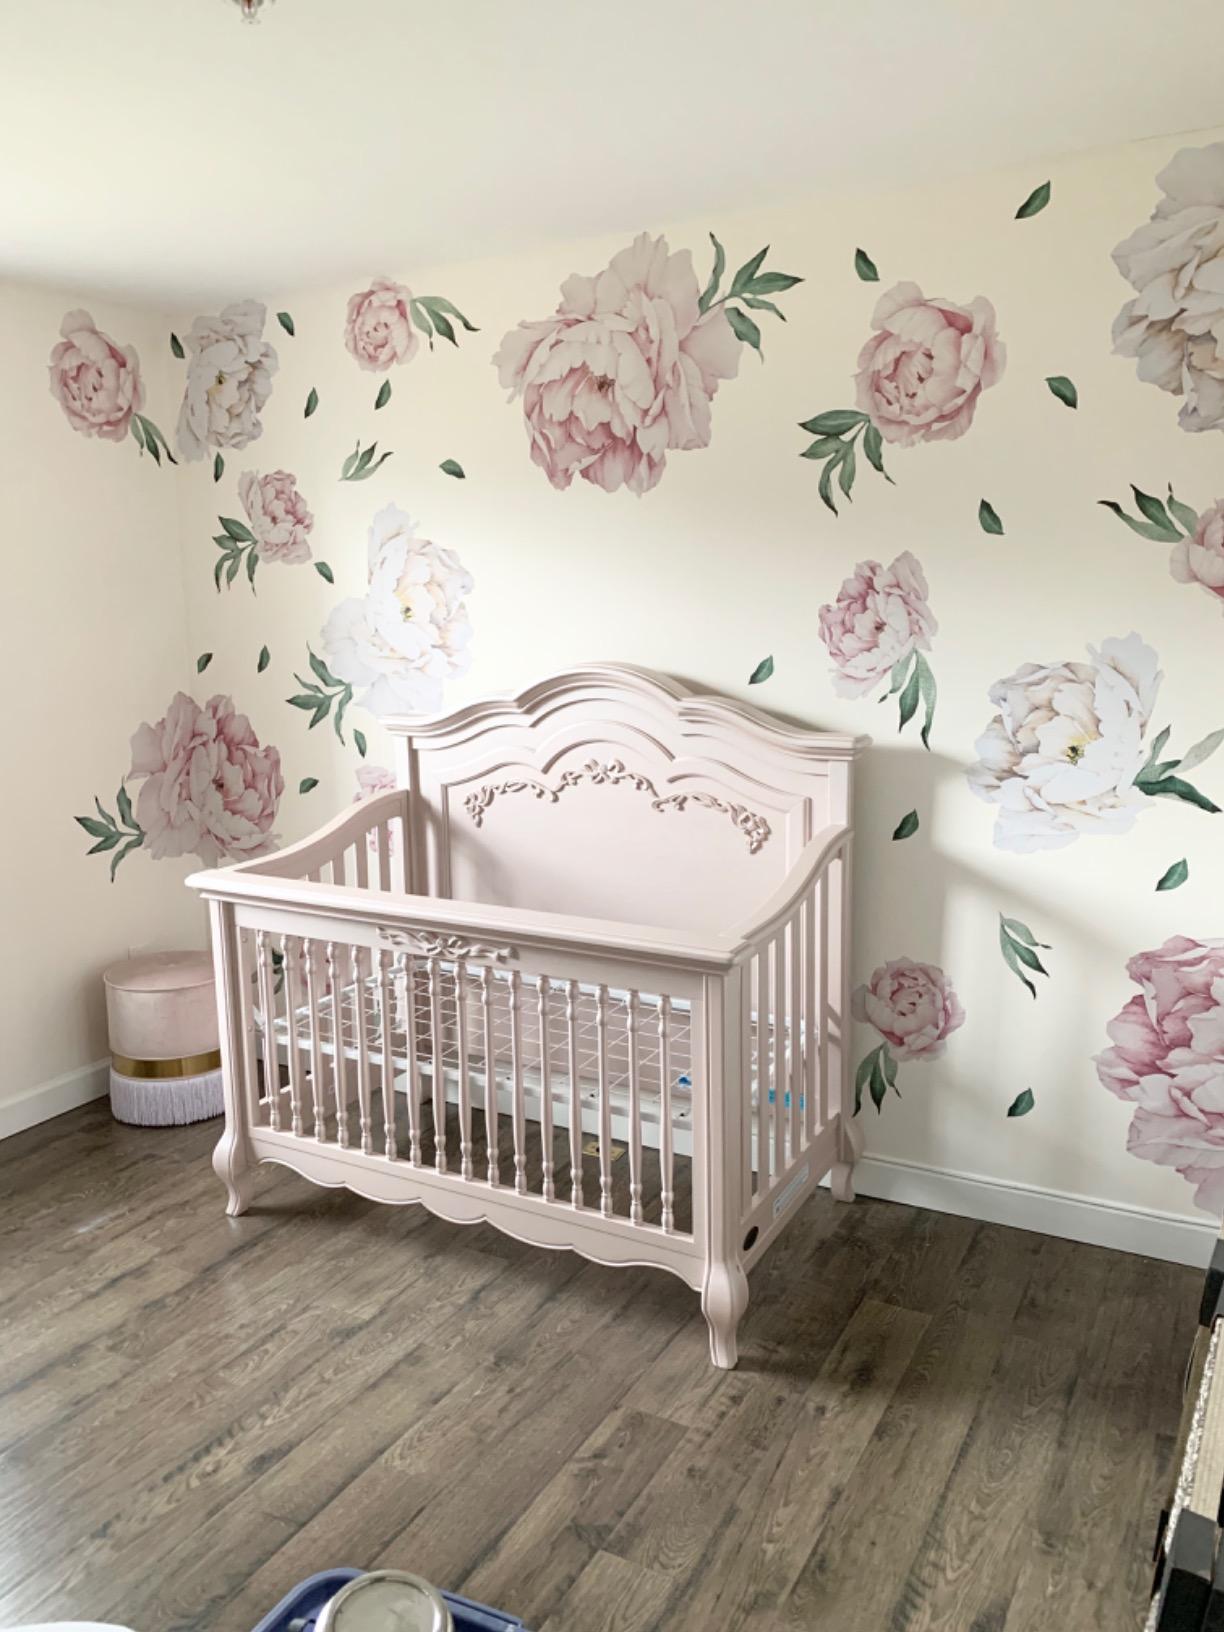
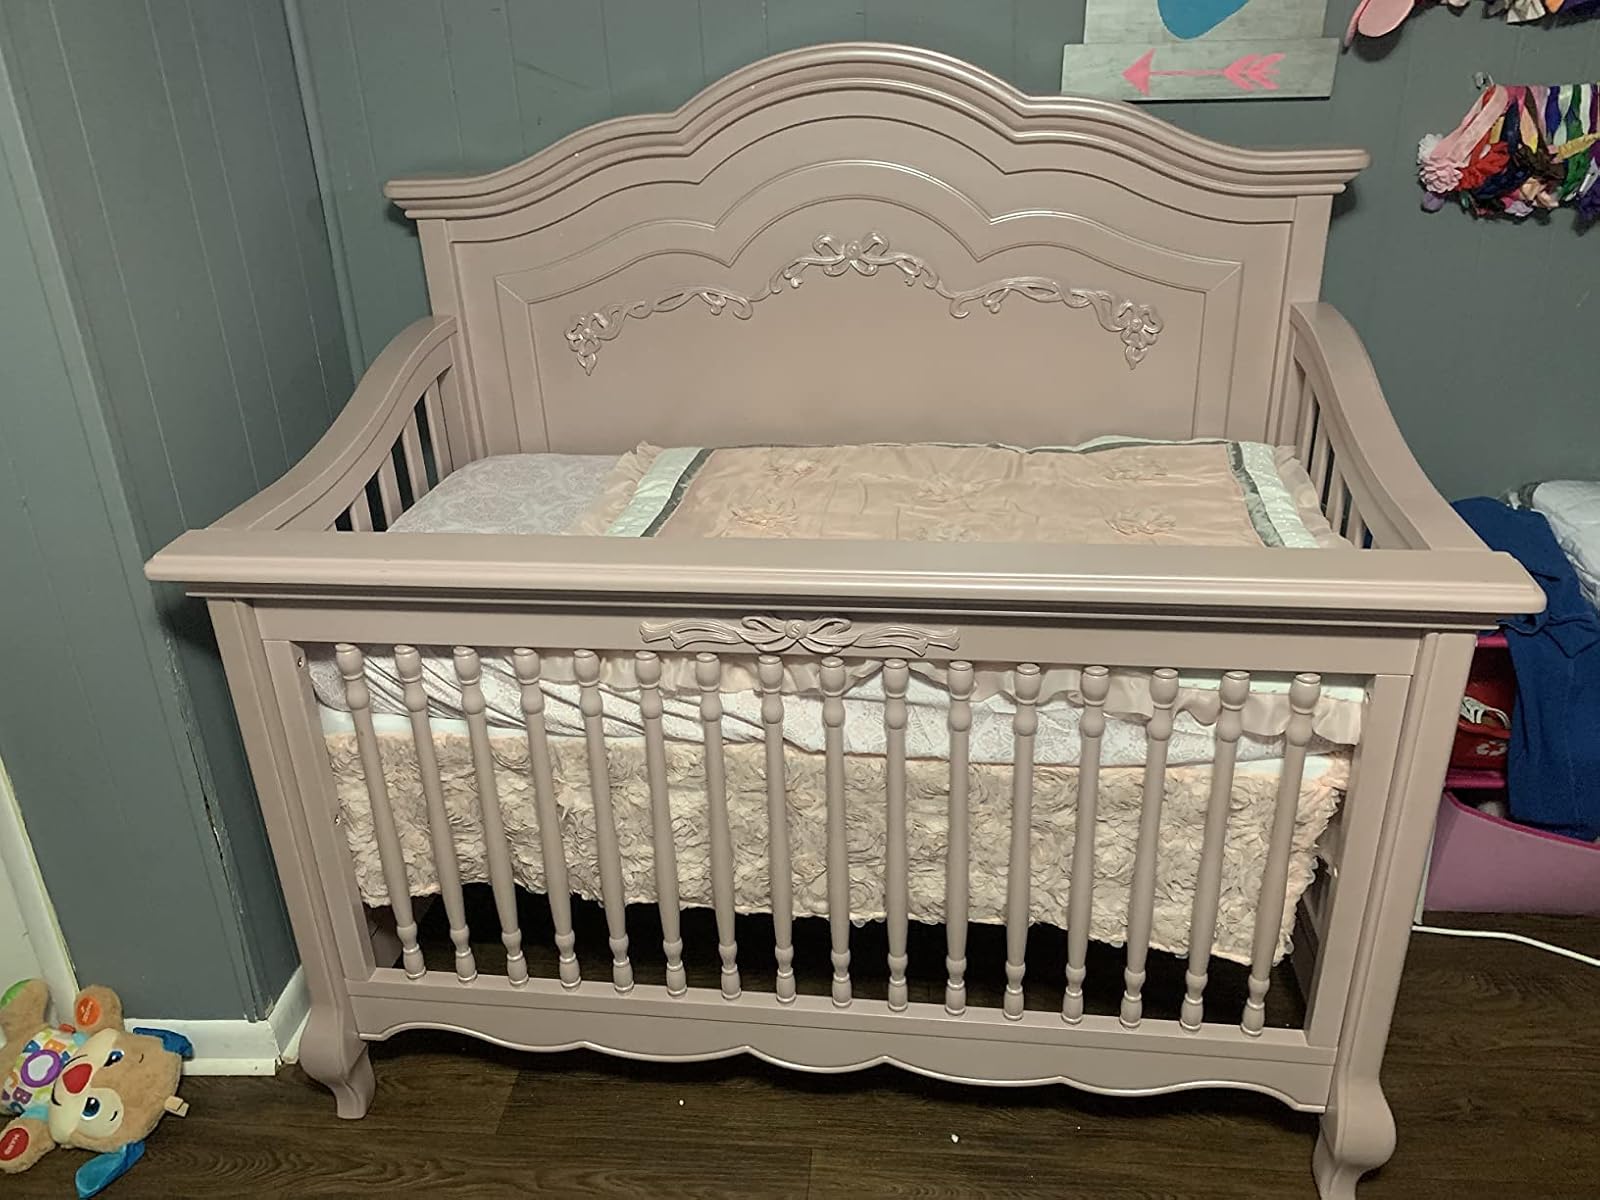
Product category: products_crib
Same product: yes